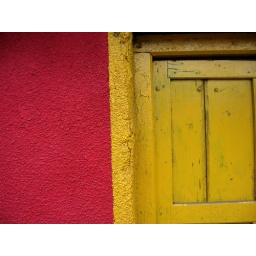
A brightly painted building and door in Mwanza, Tanzania, October 24, 2007.